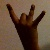
The image shows a hand gesture representing the number 8 in Indian Sign Language.